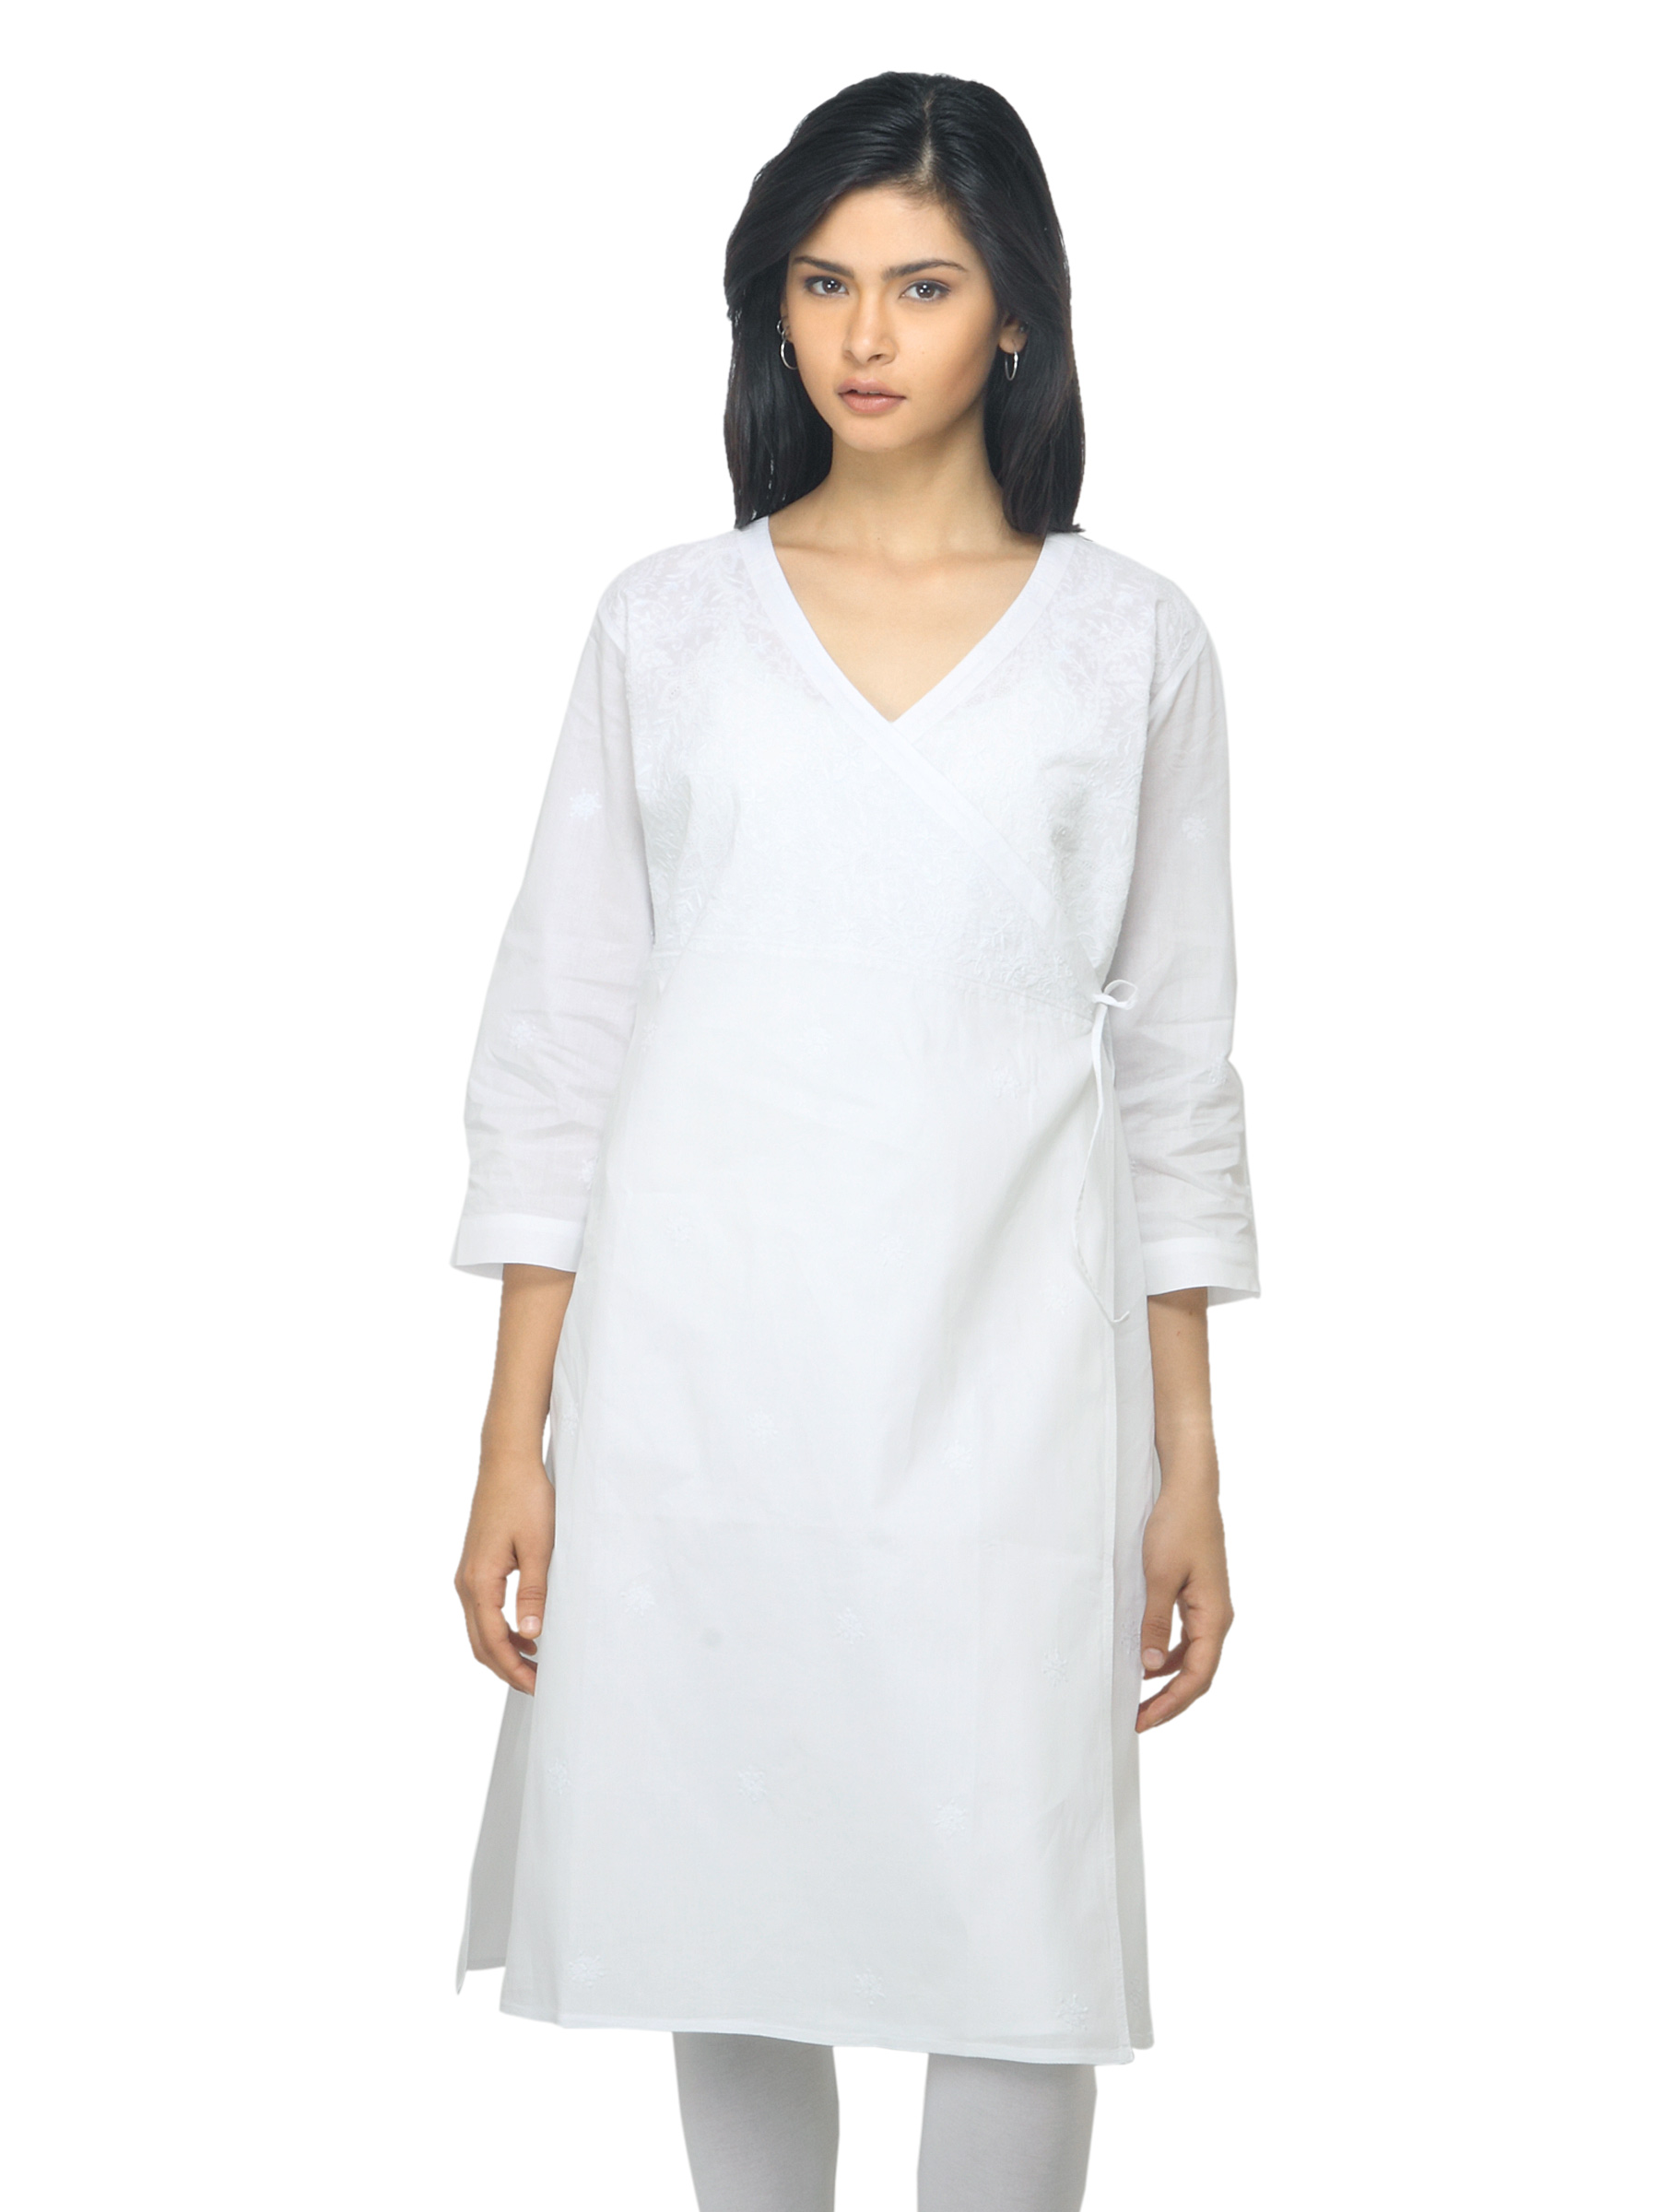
Fabindia Women White Chikankari Kurta
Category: Apparel / Topwear / Kurtas
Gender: Women
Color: White
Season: Summer 2012
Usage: Ethnic